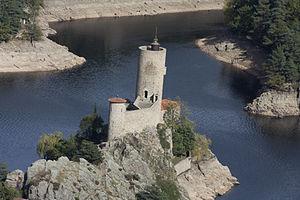
La façade nord rst tournée vars la plaine du Forez